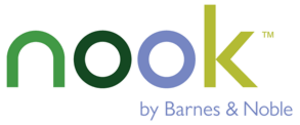
Nook est une marque de liseuses commercialisées par Barnes & Noble aux États-Unis depuis 2009. Ces liseuses fonctionnent avec le système d'exploitation Android de Google.